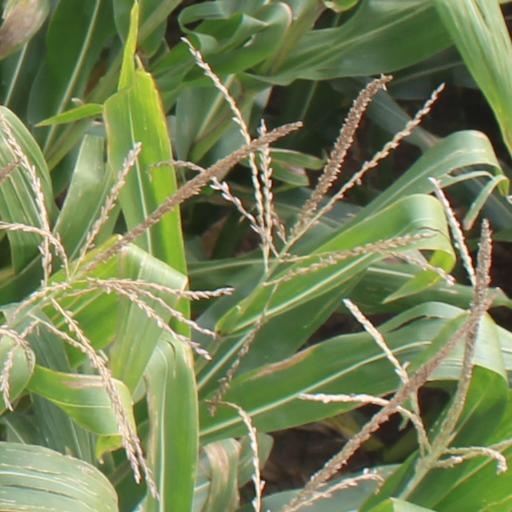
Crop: maize; corn